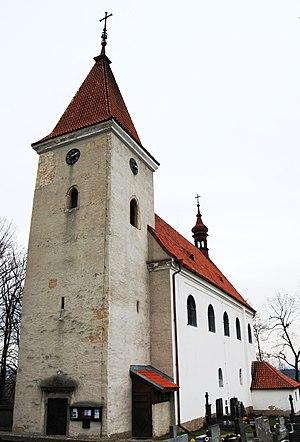
Třebsko est une commune du district de Příbram, dans la région de Bohême-Centrale, en République tchèque. Sa population s'élevait à 285 habitants en 2020.